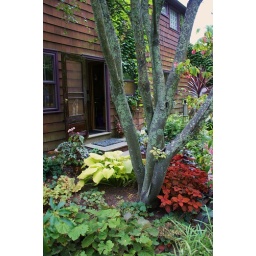
Multistem tree near back door